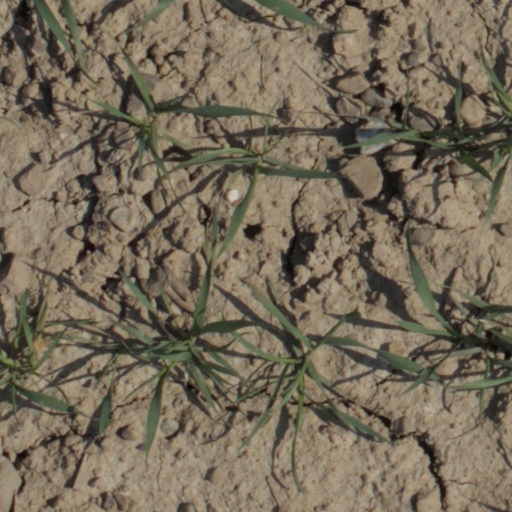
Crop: wheat